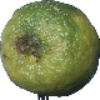
Label: Limes 1